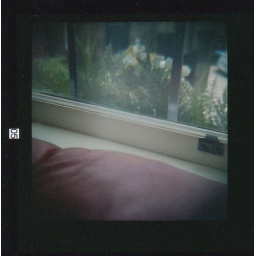
Sat by this window a lot while house sitting. I found it so relaxing!